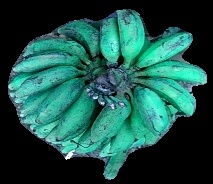
Variety: rasbale
Grade: grade3